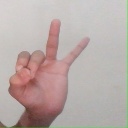
अक्षर: ण